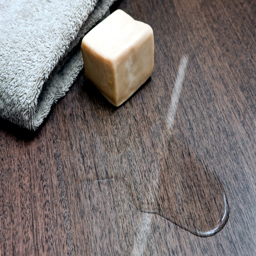
ideas for your floors the many advantages of the material